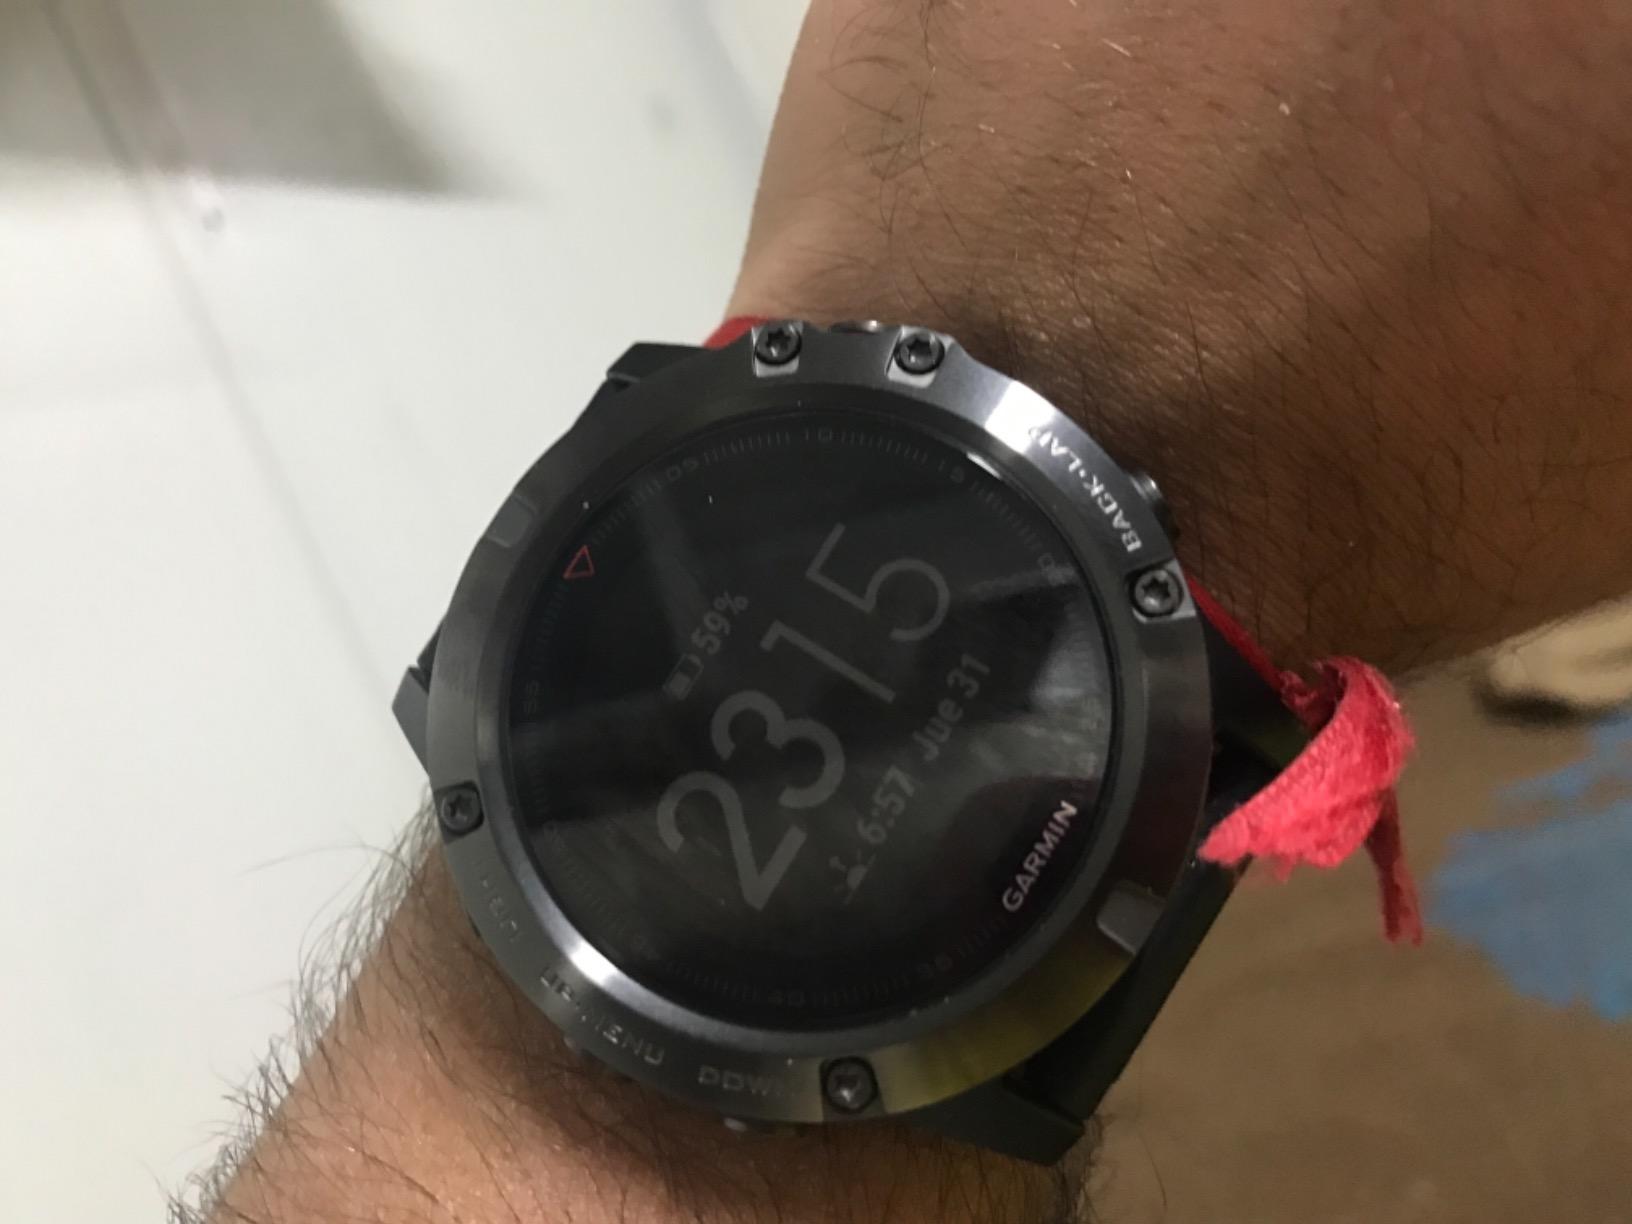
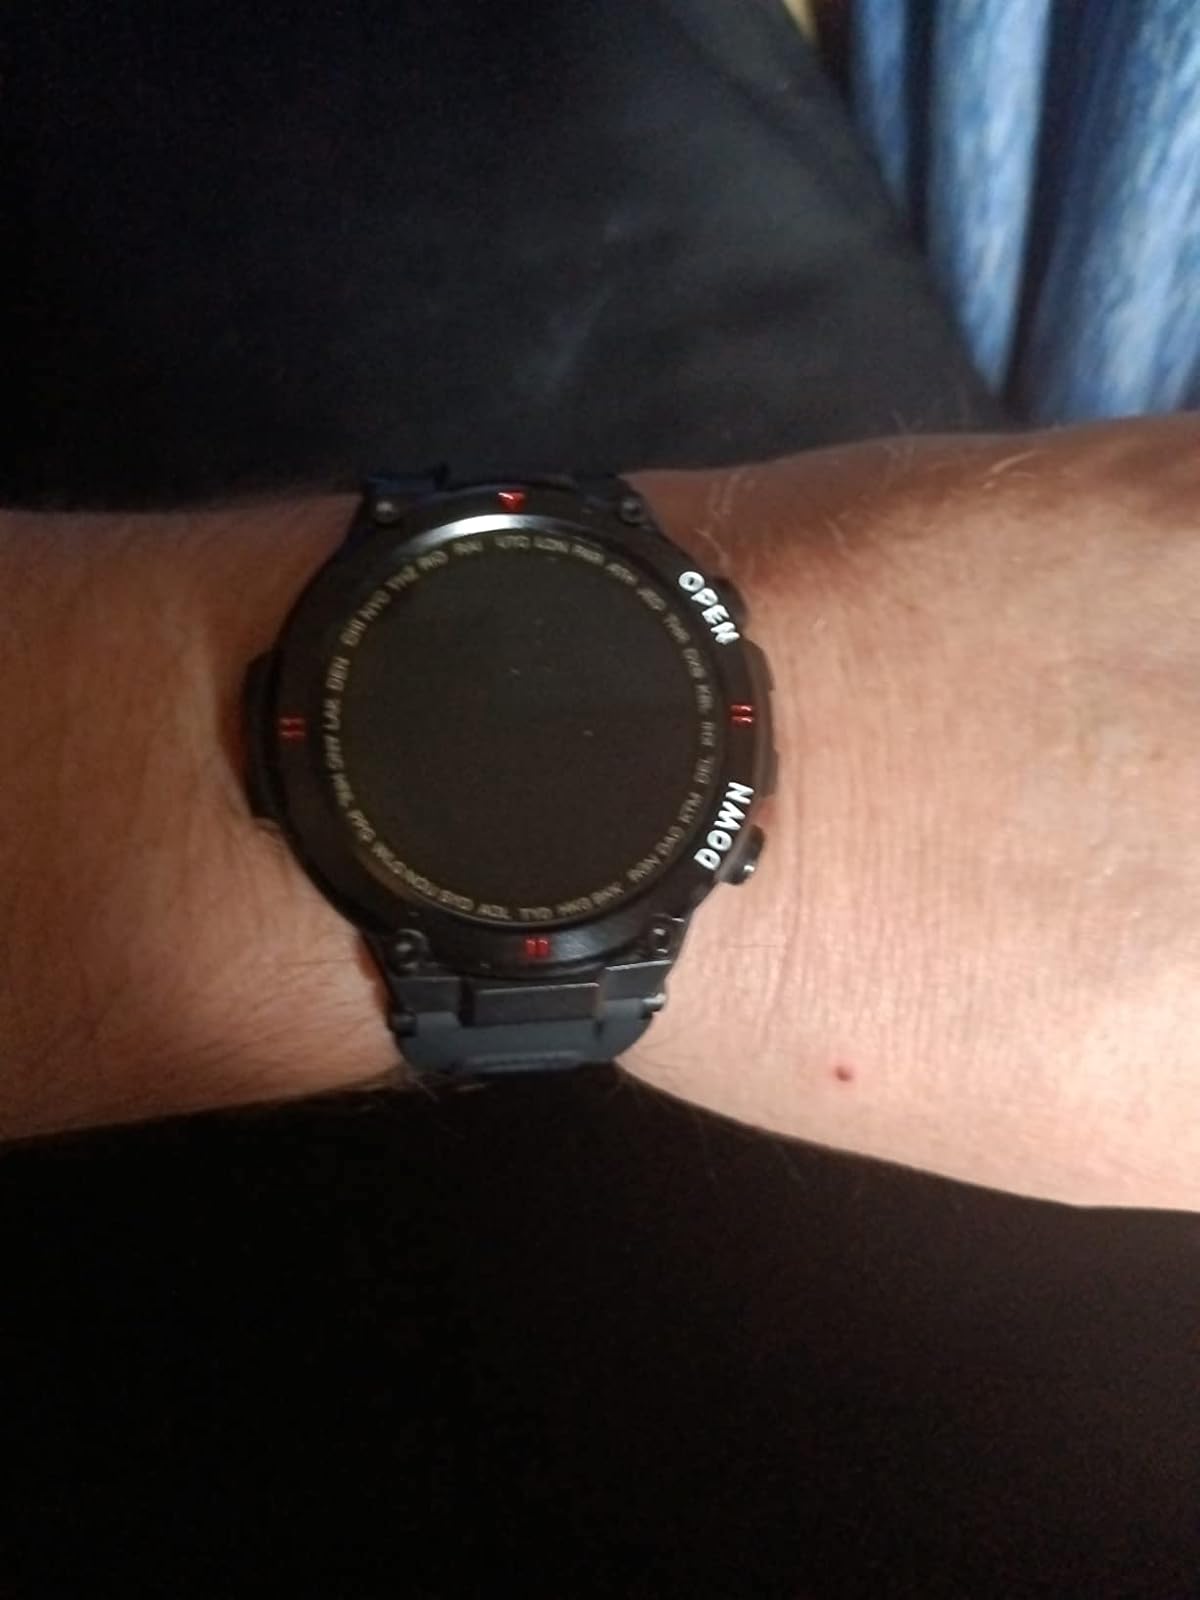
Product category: smartwatch
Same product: no